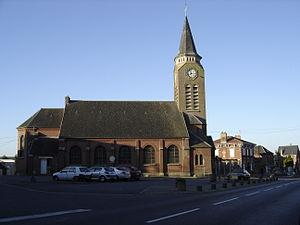
Maretz est une commune française située dans le département du Nord, en région Hauts-de-France.